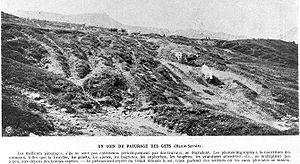
photo des pâturages des Gets (Haute-Savoie, France) tirée d'un ouvrage pédagogique ancien (réédité en 1921 par le Touring-Club de France), à l'intention des enfants des écoles pour les sensibiliser sur l'importance du rôle de l'arbre dans l'environnement. Cet ouvrage illustré de nombreuses photos en noir et blanc était intitulé ""Manuel de l'arbre"""
Abondance est une appellation d'origine désignant un fromage au lait cru français fabriqué dans la Haute-Savoie. Ce fromage à pâte pressée cuite est exclusivement issu de la transformation de laits crus de vache produits dans le département.
Les Gets est une commune française située dans le département de la Haute-Savoie, en région Auvergne-Rhône-Alpes.